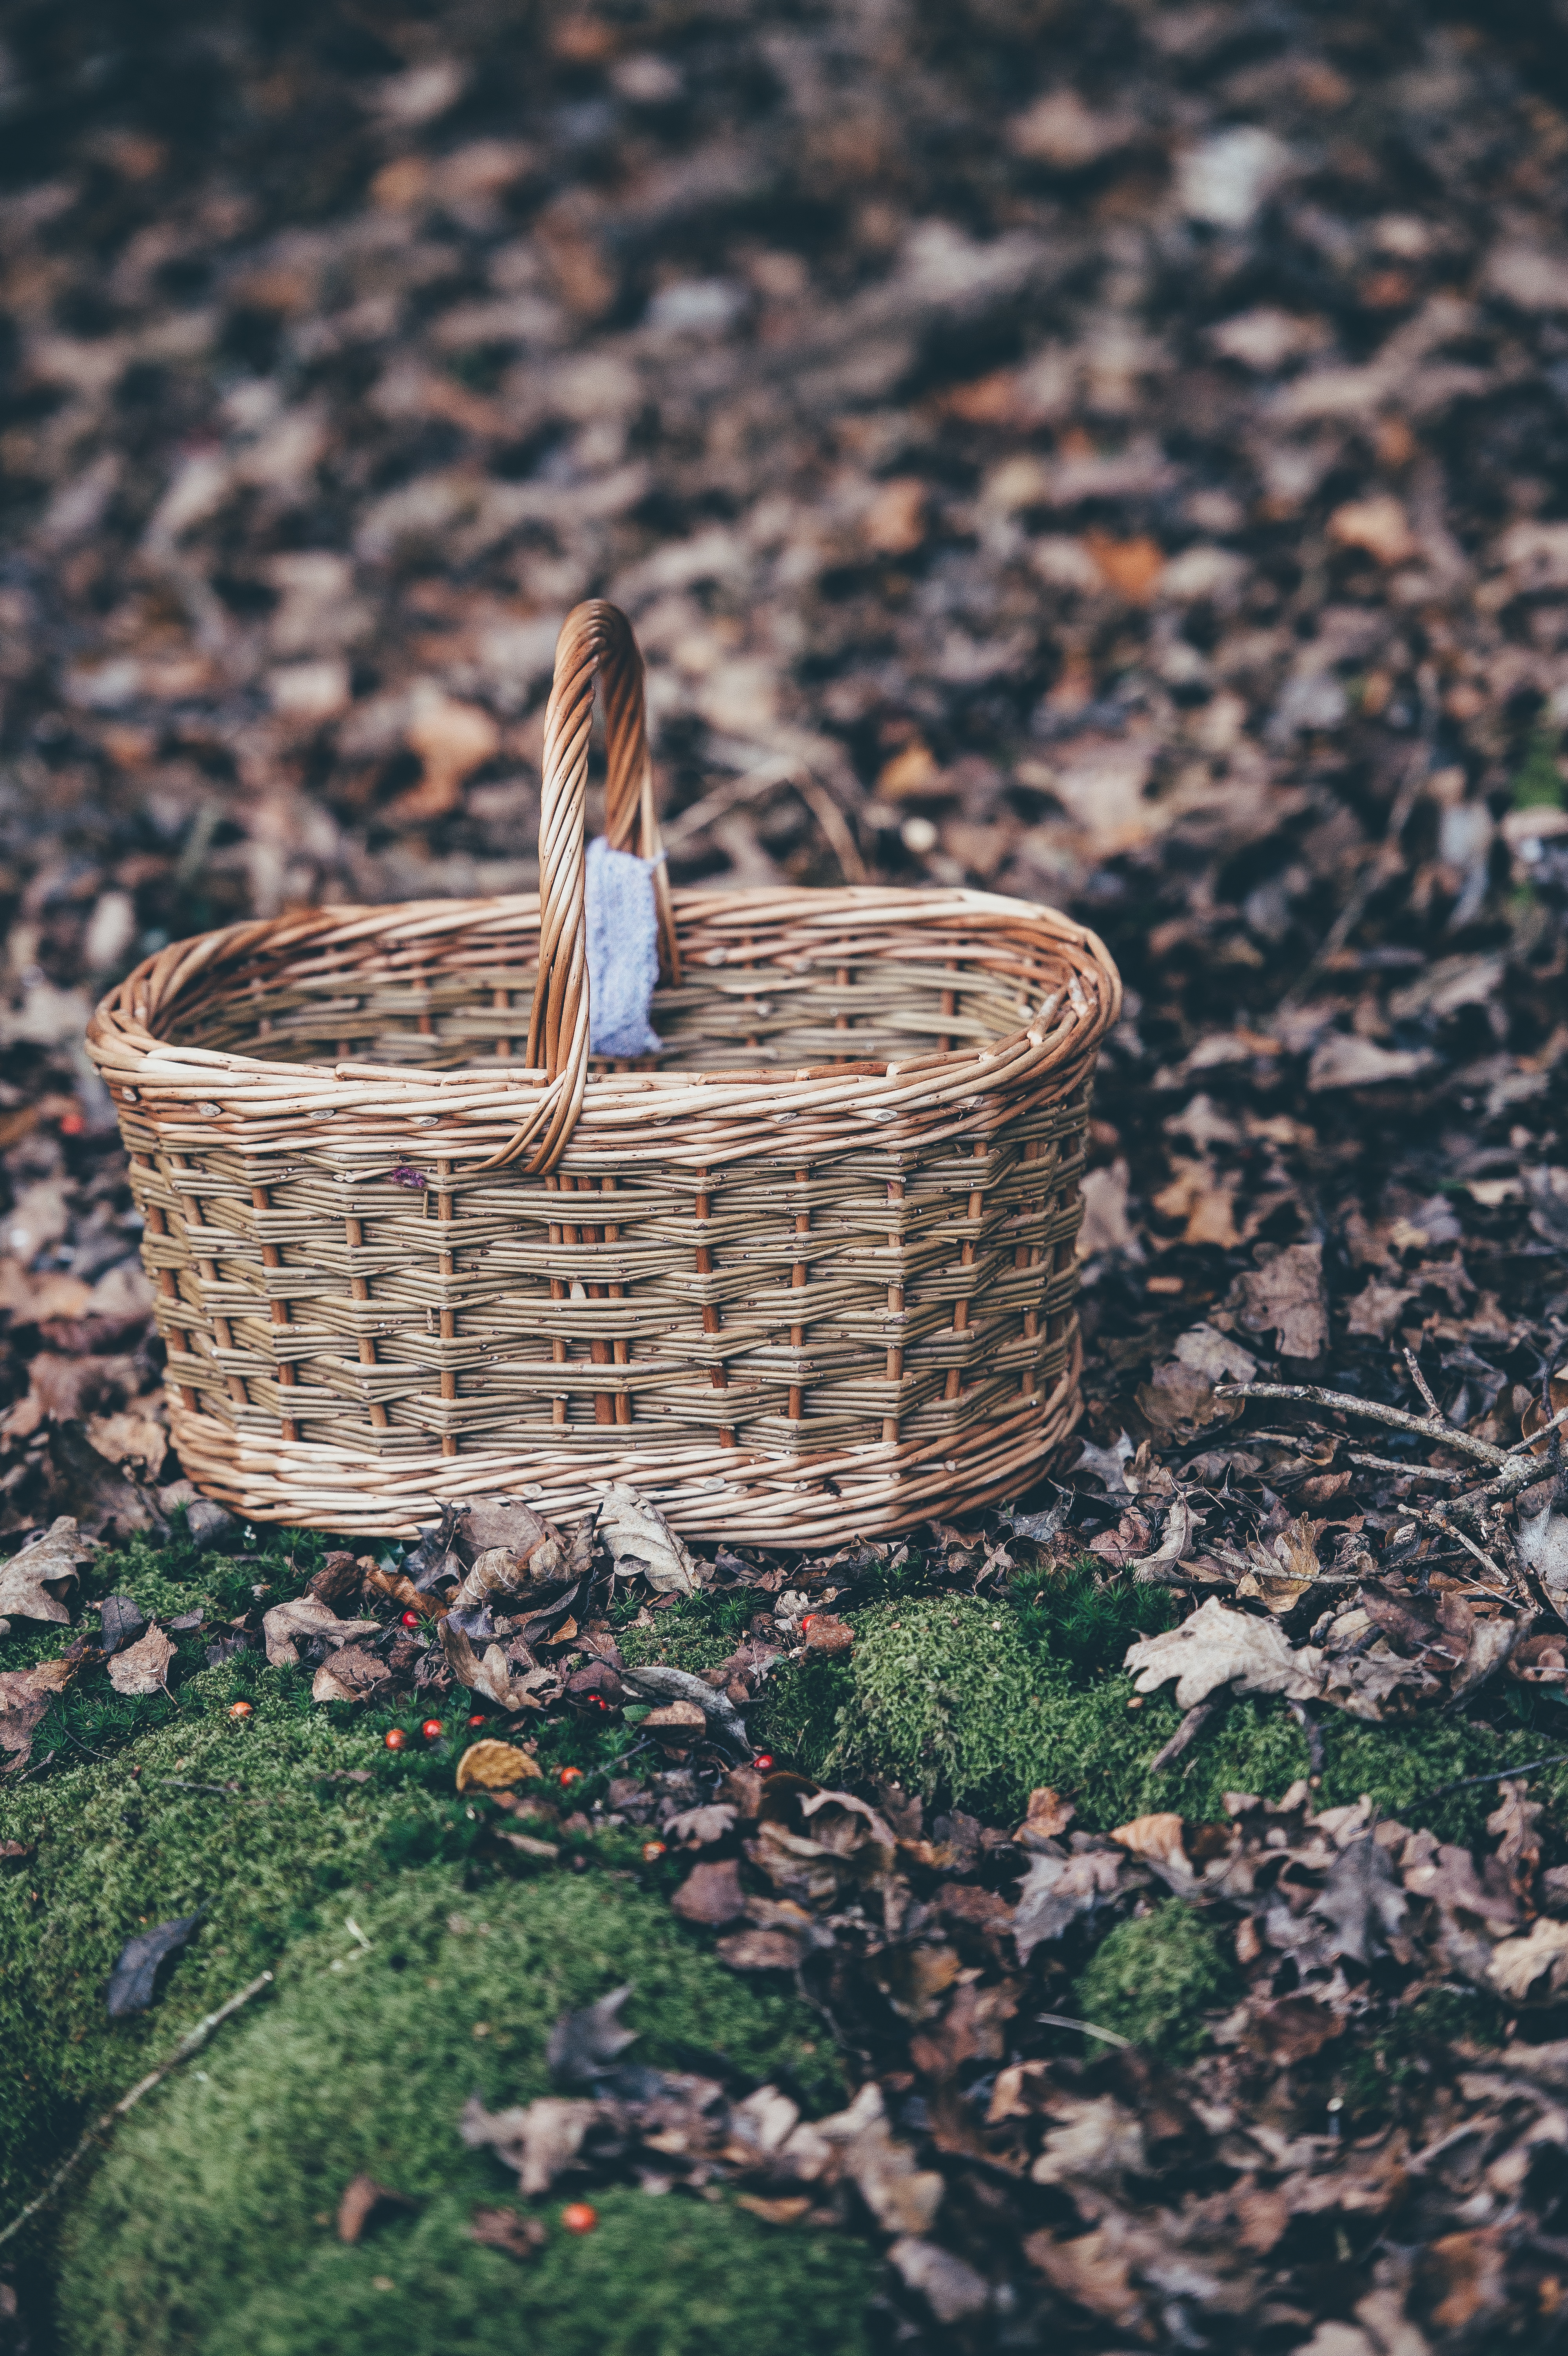
grass, wood, leaf, fall, autumn, basket, wicker, beryy